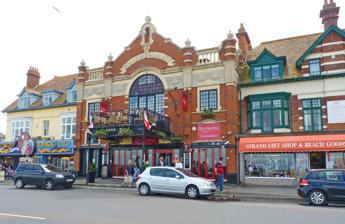
Building: Queen's Hall, Minehead
Country: United Kingdom
Year built: 1914
Former theatre in Somerset Queen's Hall The Queen's Hall in Minehead , Somerset , England, was built in 1914 on the sea front of Minehead as a theatre for films and live performances. It was designed by W. J. Tamlyn, a local architect and built of brick with Bath Stone dressings by J. B. & S. B. Marley. The first show was Oh I Say , which had previously been at the Criterion Theatre in London. The brick building has three bays , with a decorated fascia and iron-and-glass canopy. The auditorium, which is 100 feet (30 m) by 46 feet (14 m), has a barrel roof with an elliptical proscenium arch with ornamental cartouche . Orchestra stalls and the balcony provided the majority of the seating, and there were two boxes . It was a venue for various ballet and theatrical touring companies and was the first place in the town at which a sound film was shown. In 1930 a Western Electric sound system was installed. The theatre and cinema closed in 1939 with the outbreak of the Second World War , with the building being used as a canteen for troops. The building suffered major damage in the storms of 1996, with the glass canopy over the entrance being destroyed and flood damage to the hall. The building was restored for use as an amusement arcade and then a public house, at one time called the Mambo bar. Until 2015 it operated under its original name, "The Queen's Hall," as a pub . The pub closed  in 2015. The lease was sold in 2012 for an undisclosed sum. It incorporated upper and lower ground floors with the balcony set up as a VIP area. There were also a kitchen and washing up area with a manager's flat above. It was refurbished and reopened in 2016. References